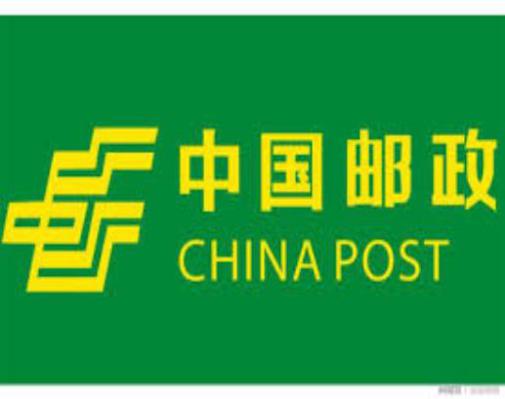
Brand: china post group corporation
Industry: Others